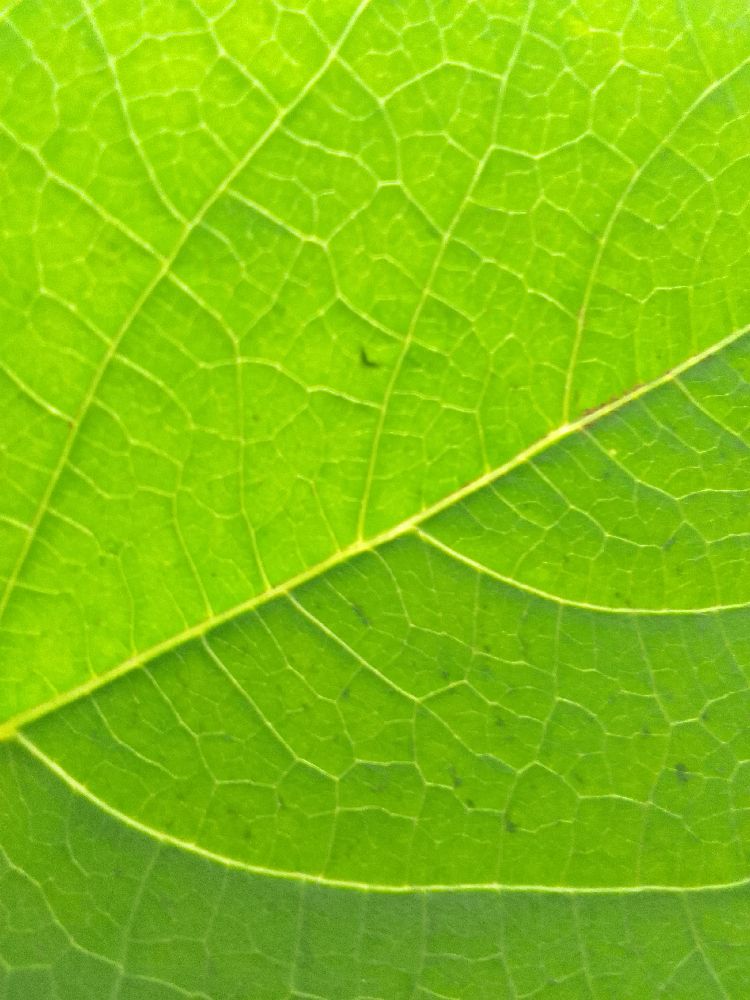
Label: healthy